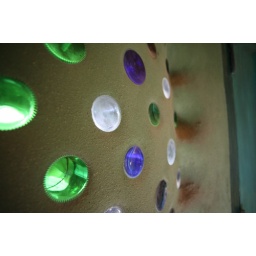
Close-up of outside of bathroom bottle wall in west side of Phoenix Earthship.